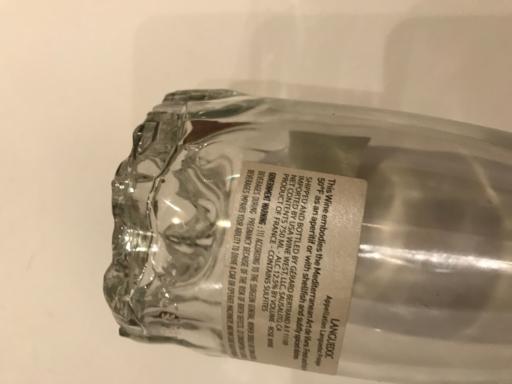
Waste category: glass